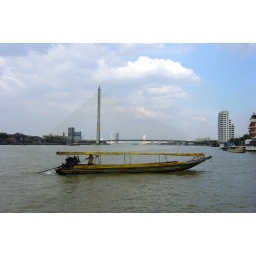
Boat and bridge across river in Bangkok, Thailand.